Unifi Manufacturing

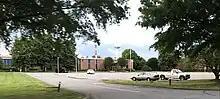
Unifi facility in Reidsville, North Carolina

Unifi is headquartered in Greensboro, North Carolina. As of June 30, 2024 it had 2,900 employees and operations in the United States, Colombia, El Salvador, and Brazil. Of its workforce, about 1,600 employees worked in North Carolina. The company is publicly traded and in February 2025 had a market capitalization of $114.5 million. Unifi is the largest private employer in Yadkin County.